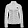
Label: Coat